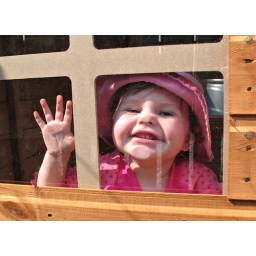
Abigail in her play house doing a peppa pig impression.